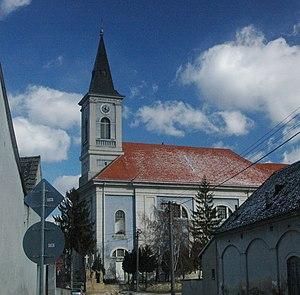
Gbely est une ville de Slovaquie située dans la région de Trnava. Elle est située dans la région historique de Záhorie.